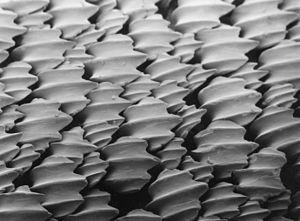
Denticules cutanés du requin-citron vus au microscope électronique à balayage et montrant les séries de sillons et carènes de la couronne.
Les requins, squales ou sélachimorphes forment un super-ordre de poissons cartilagineux, possédant cinq à sept fentes branchiales sur les côtés de la tête et les nageoires pectorales qui ne sont pas fusionnées à la tête.
Pascal Deynat est un naturaliste français, titulaire d’un doctorat de l’université Paris 7. Ichtyologiste de formation, il est spécialiste du revêtement cutané des poissons cartilagineux qu’il développe dans le cadre du projet Odontobase.